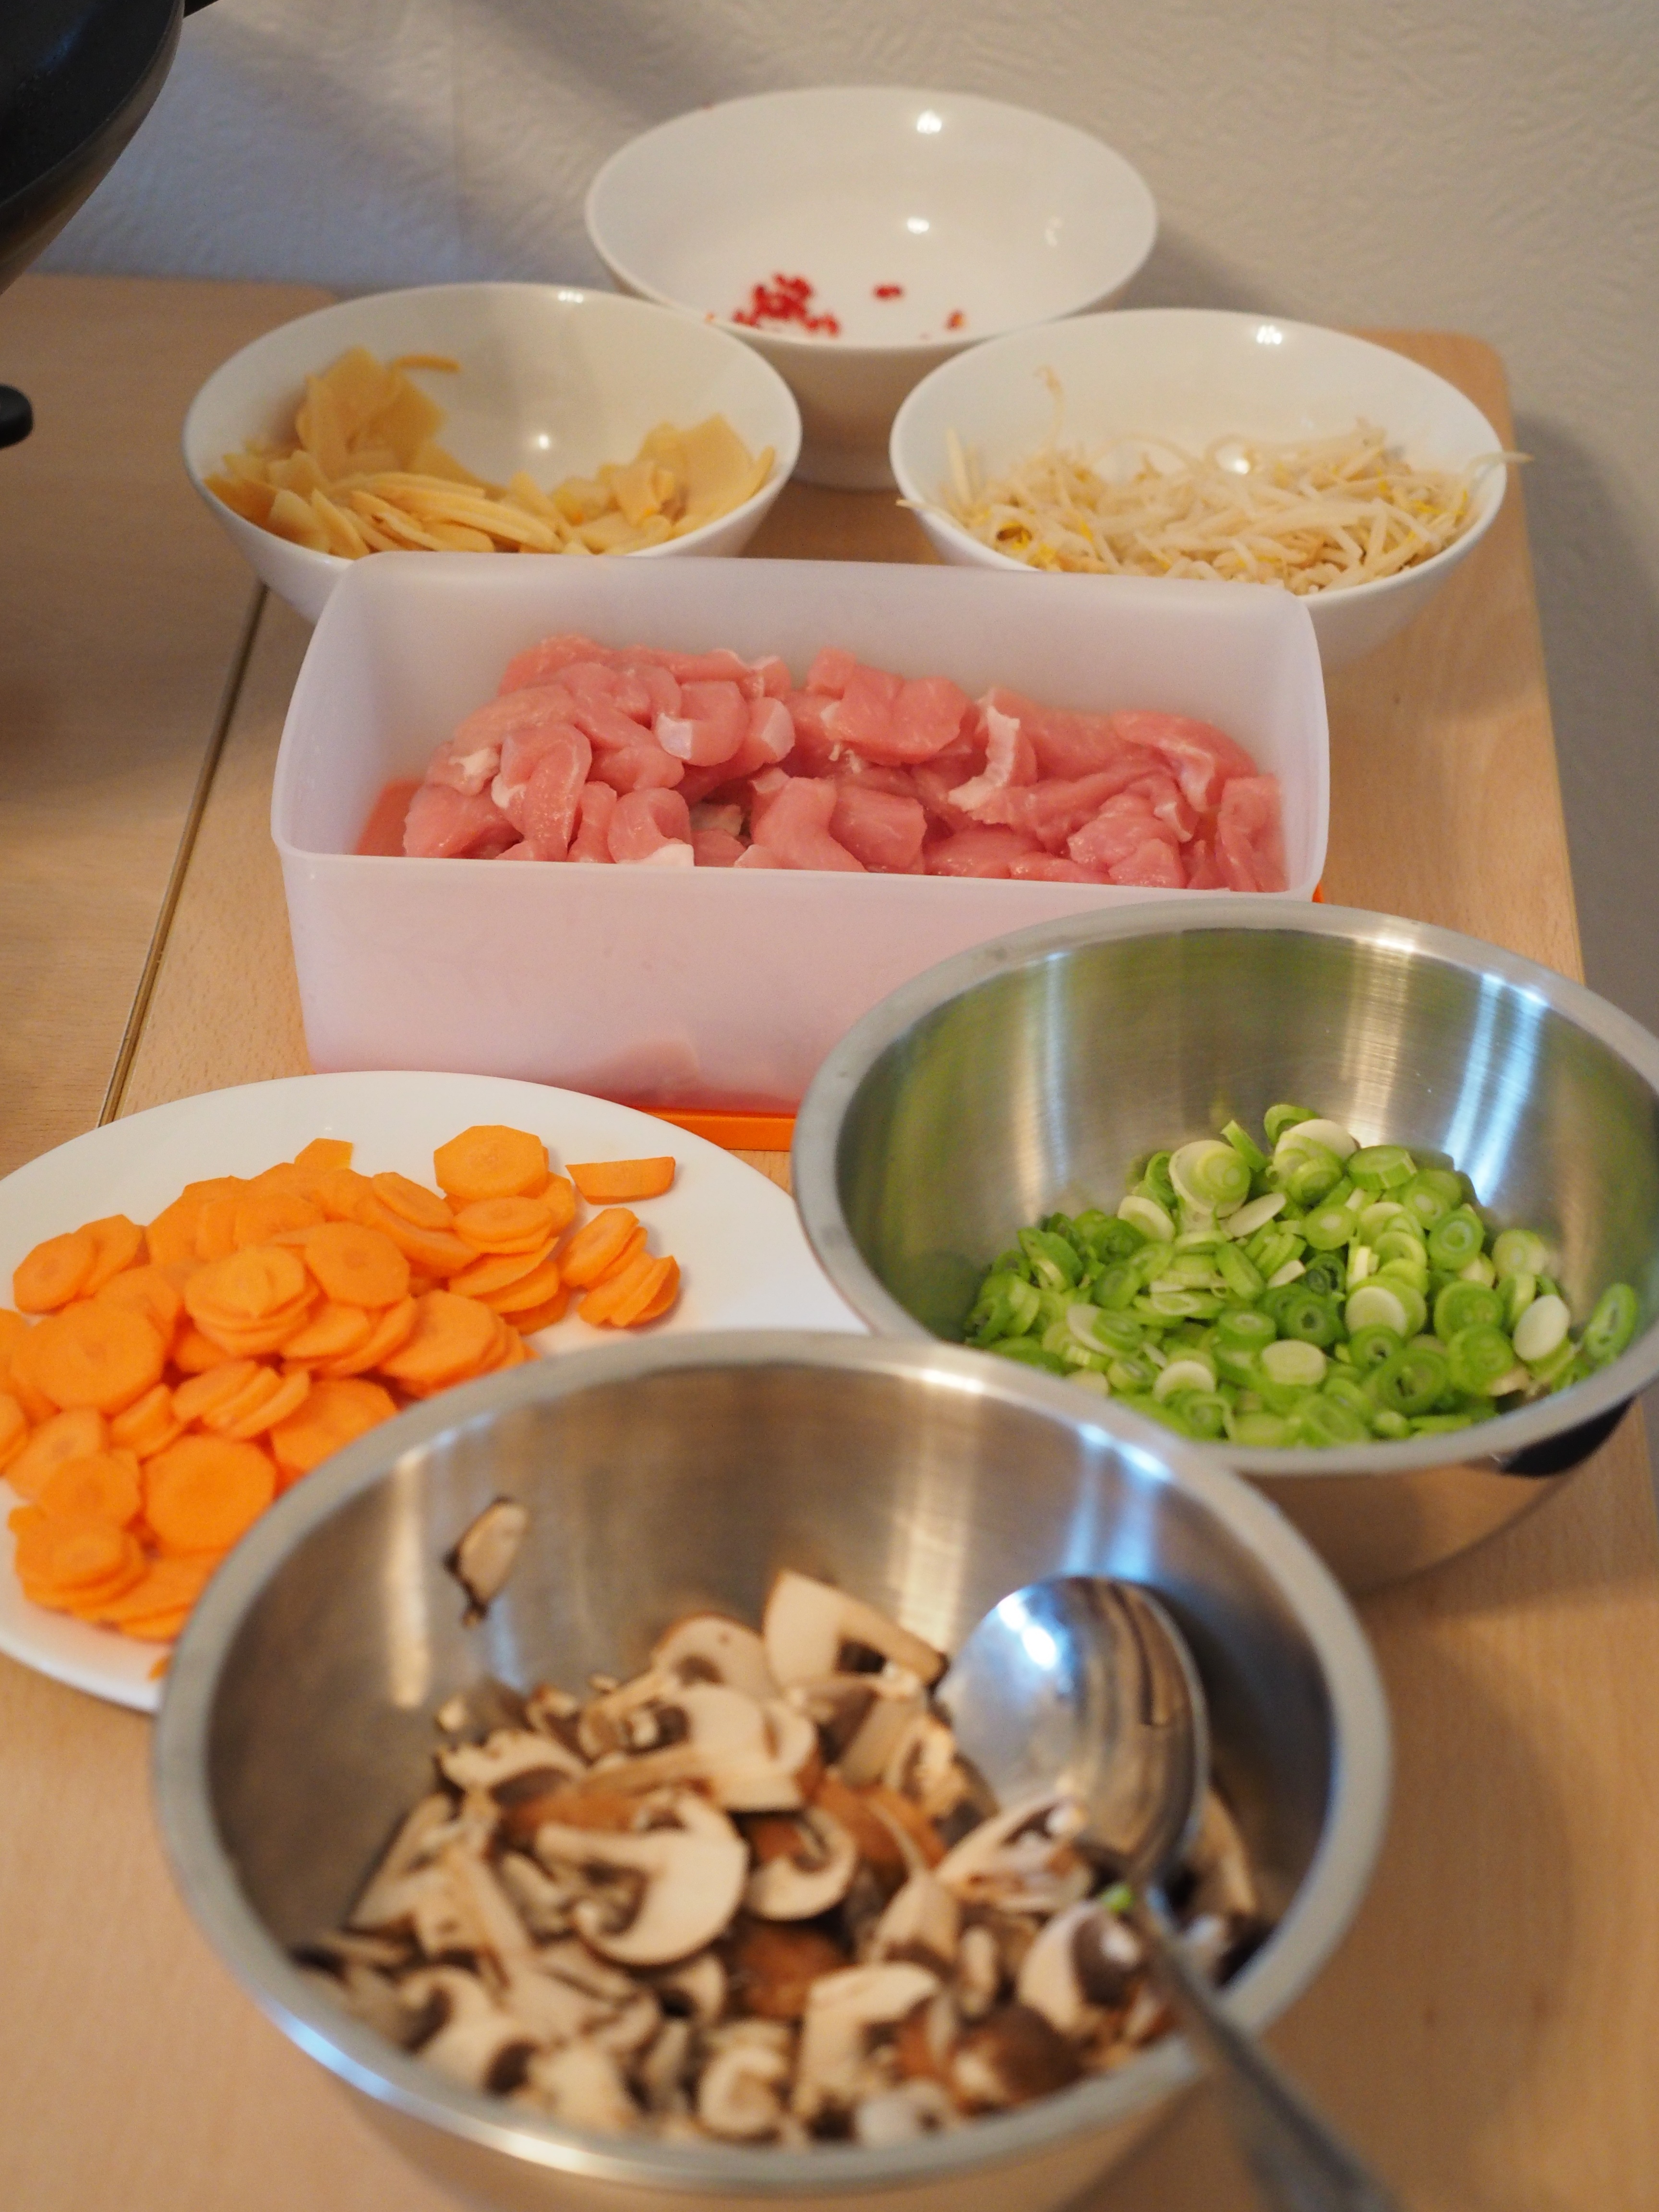
cutlery, dish, meal, food, chili, produce, plate, kitchen, breakfast, eat, meat, lunch, cuisine, preparation, cheese, cook, vegetables, mushrooms, leek, ingredients, carrots